Pediatric intensive care unit

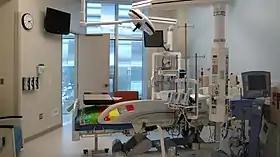
A pediatric intensive care unit at Helen DeVos Children's Hospital in Michigan.

A pediatric intensive care unit (also paediatric), usually abbreviated to PICU, is an area within a hospital specializing in the care of critically ill infants, children, teenagers, and young adults aged 0–21. A PICU is typically directed by one or more pediatric intensivists or PICU consultants and staffed by doctors, nurses, and respiratory therapists who are specially trained and experienced in pediatric intensive care. The unit may also have nurse practitioners, physician assistants, physiotherapists, social workers, child life specialists, and clerks on staff, although this varies widely depending on geographic location. The ratio of professionals to patients is generally higher than in other areas of the hospital, reflecting the acuity of PICU patients and the risk of life-threatening complications. Complex technology and equipment is often in use, particularly mechanical ventilators and patient monitoring systems. Consequently, PICUs have a larger operating budget than many other departments within the hospital.